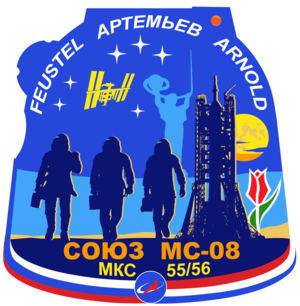
Soyouz MS-07 est une mission spatiale dont le lancement a eu lieu le 17 décembre 2017.
Soyouz MS-08 est une mission spatiale qui a été lancée le 21 mars 2018 avec un lanceur homonyme, et s'est terminée le 4 octobre 2018.
Soyouz MS-09 est une mission spatiale lancée le 6 juin 2018 grâce à un lanceur homonyme. Le vaisseau a conduit 3 astronautes jusqu'à la Station spatiale internationale afin qu'ils participent aux expéditions 56 et 57.